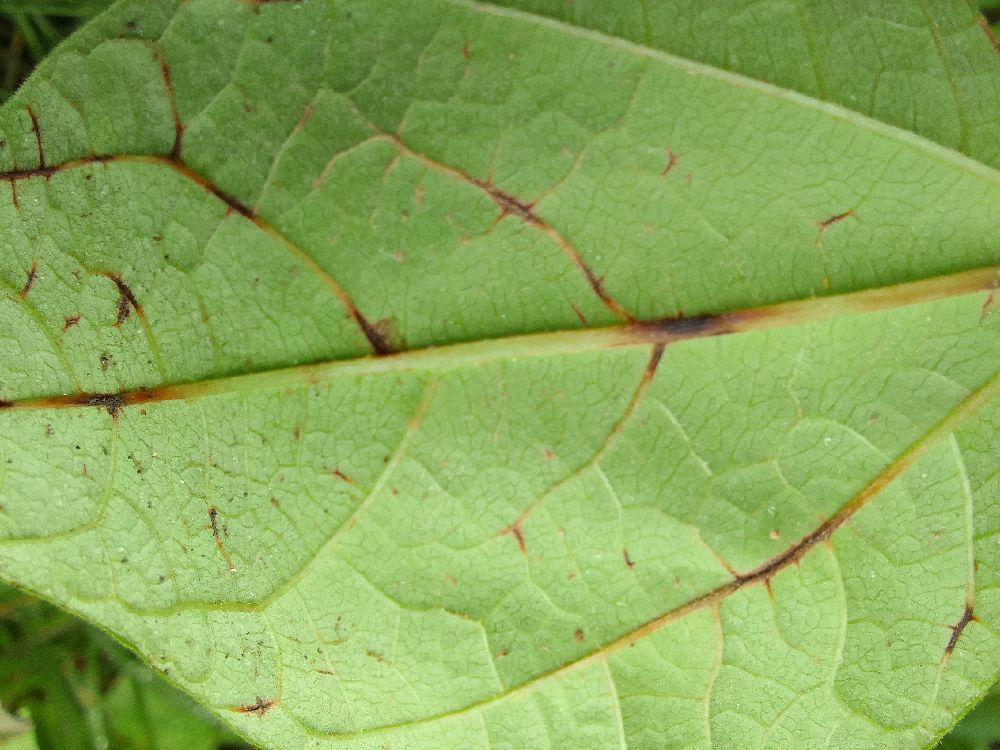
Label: anthracnose